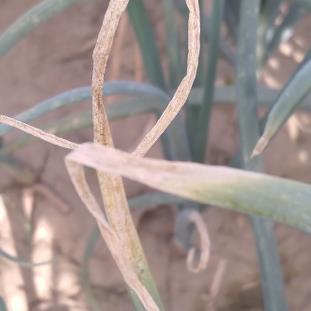
Crop: Onion
Condition: fusarium-d